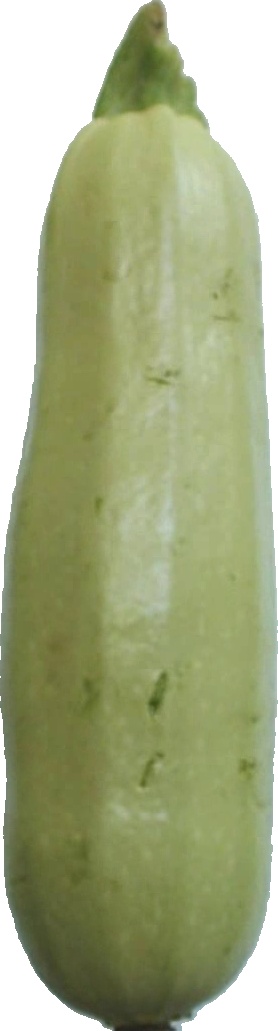
Label: zucchini_1